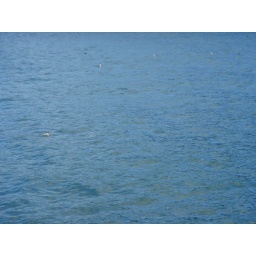
Some puffins in the water. They were cute but impossible to photograph from a noisy boat